Ron Brill

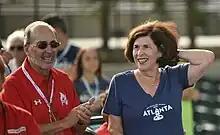
Ron and Lisa Brill

In 2019, in recognition of his 75th birthday, his ongoing service to Woodward Academy and his long history of ethical leadership, Brill's family endowed the Ron M. Brill Chair for Ethical Leadership Development at Woodward Academy.